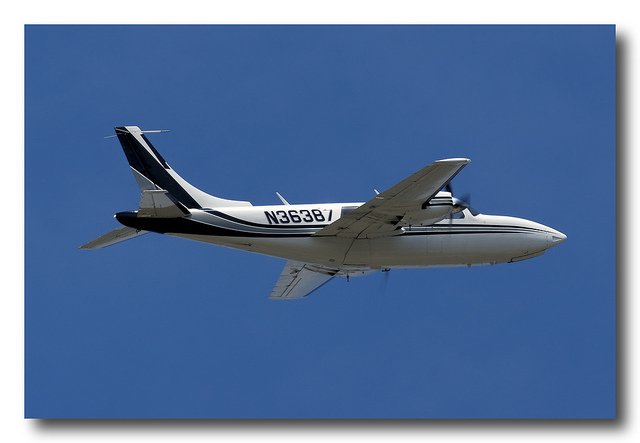
A light propellor aircraft flies through a blue sky